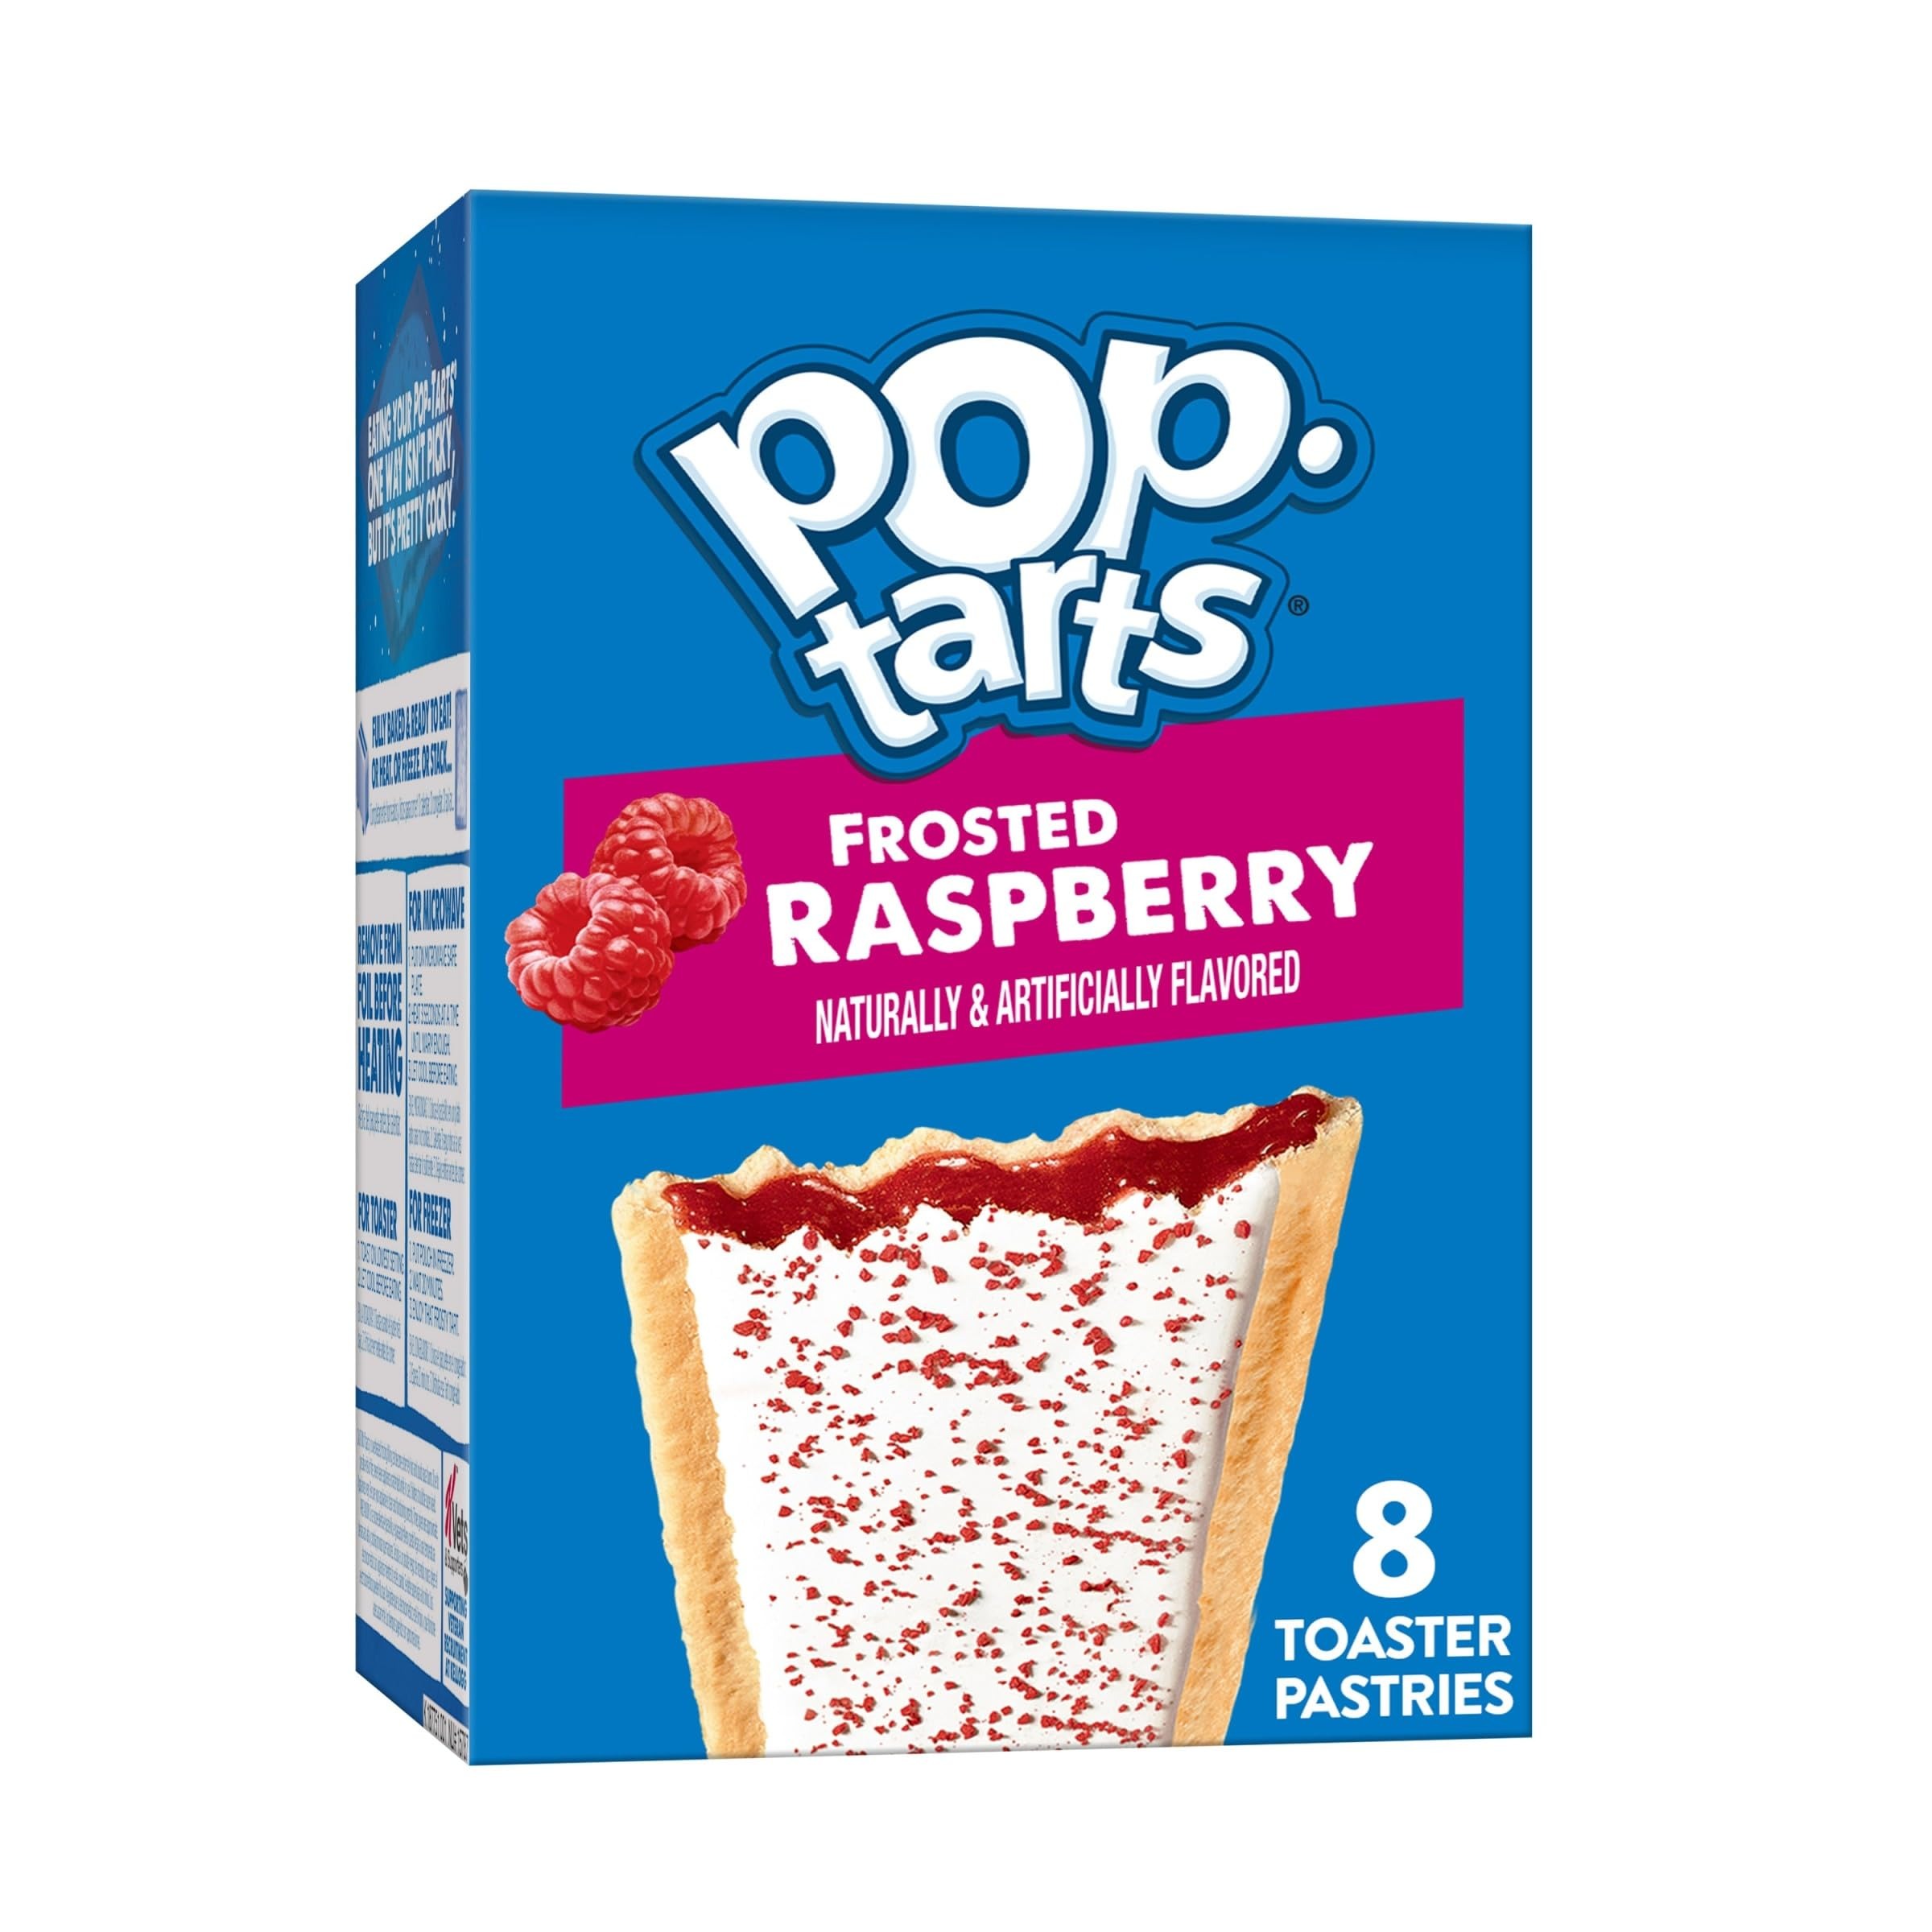
Item Name: Pop-Tarts Toaster Pastries, Breakfast Foods, Kids Snacks, Frosted Raspberry, 13.5oz Box (8 Pop-Tarts)
Bullet Point 1: Start your day with tasty pastry crust and raspberry flavor; A delicious morning treat that's great for kids and adults
Bullet Point 2: These soft toaster pastries with frosting on the outside and gooey filling on the inside are a convenient family favorite
Bullet Point 3: Good source of three B vitamins; Contains wheat and soy ingredients
Bullet Point 4: A travel-ready food perfect for lunchboxes, after-school snacks, and on-the-go moments; Enjoy from the pack or warm from the toaster or microwave
Bullet Point 5: Includes one, 13.5-ounce box containing eight toaster pastries; four pouches total, two pastries per pouch; Packaged for freshness and great taste
Value: 13.5
Unit: Ounce

Price: 2.99